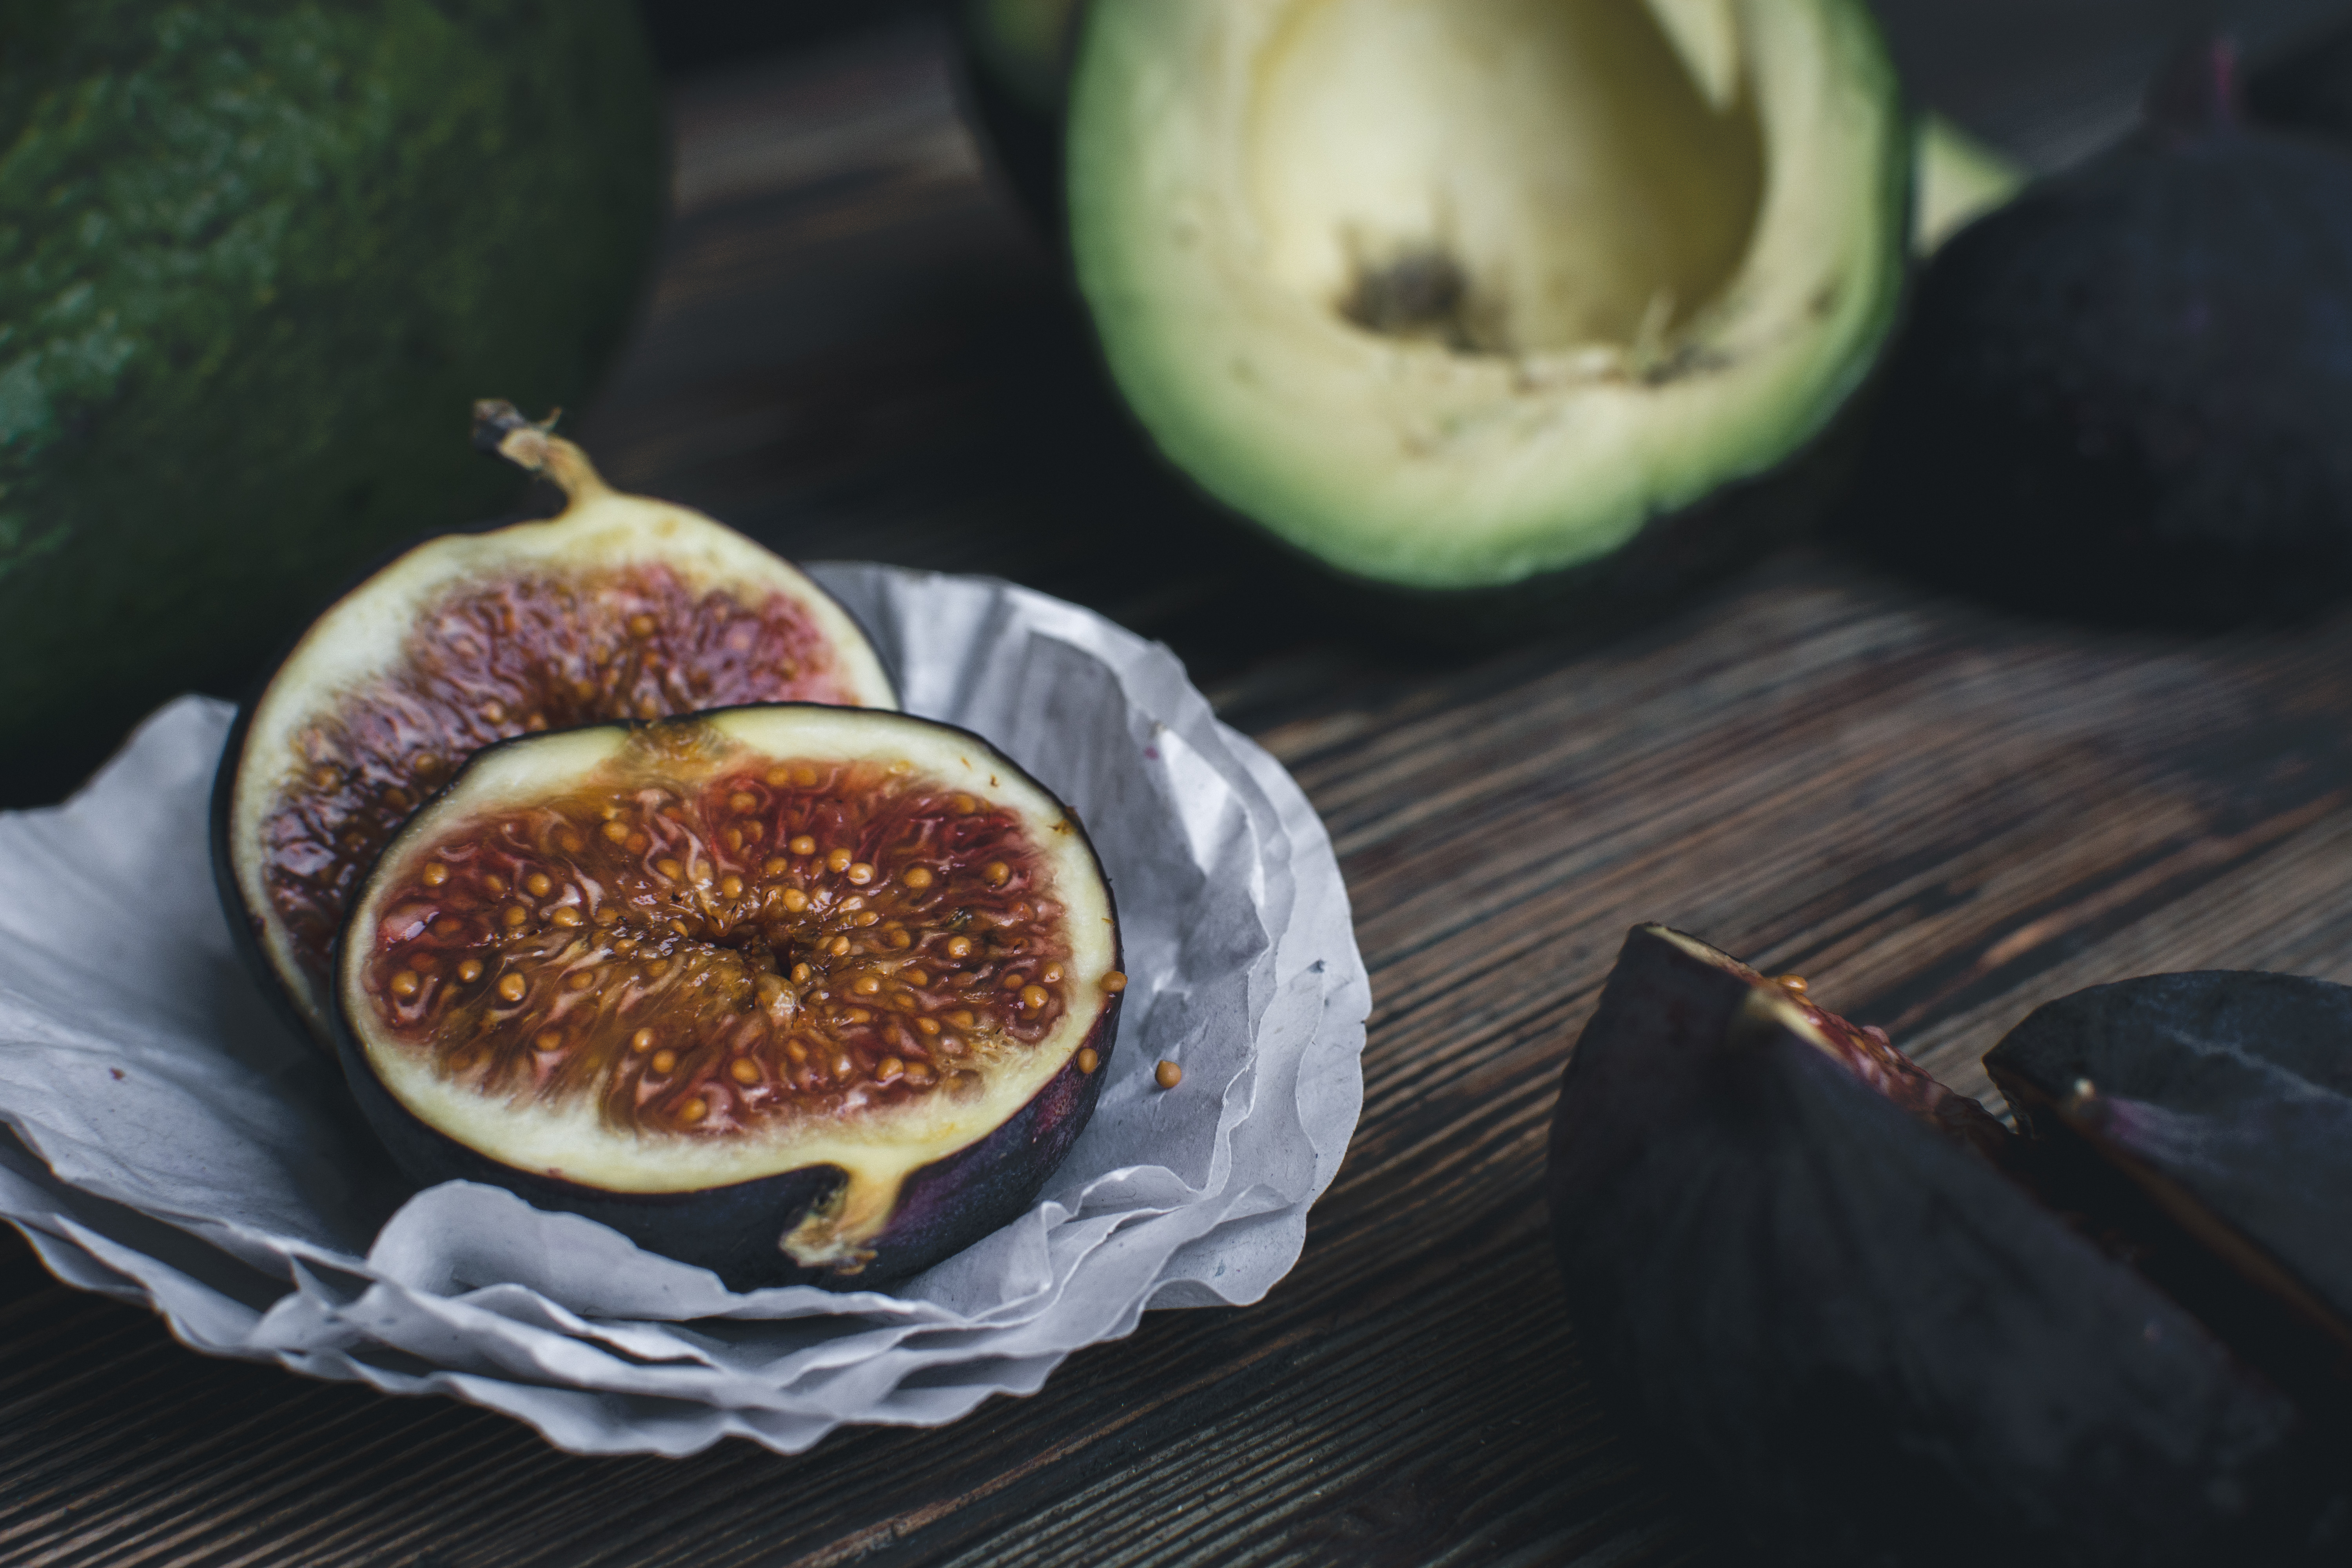
food, fruit, common fig, fig, ingredient, plant, produce, superfood, cuisine, dish